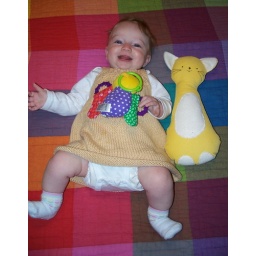
Wearing a dress made by Esther, with the cat made by Hannah.